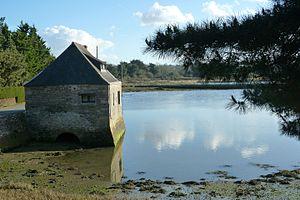
Moulin à marée du Hézo
Le Hézo [ləezo] est une commune française située dans le département du Morbihan, en région Bretagne.
Cet article recense les moulins à marée de France. Aucun de ces moulins n'est encore en activité, donc aucun ne peut